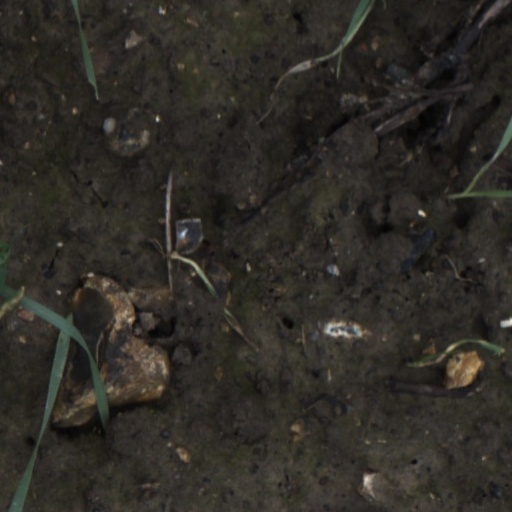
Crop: wheat